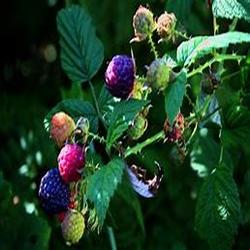
Label: Blackberry